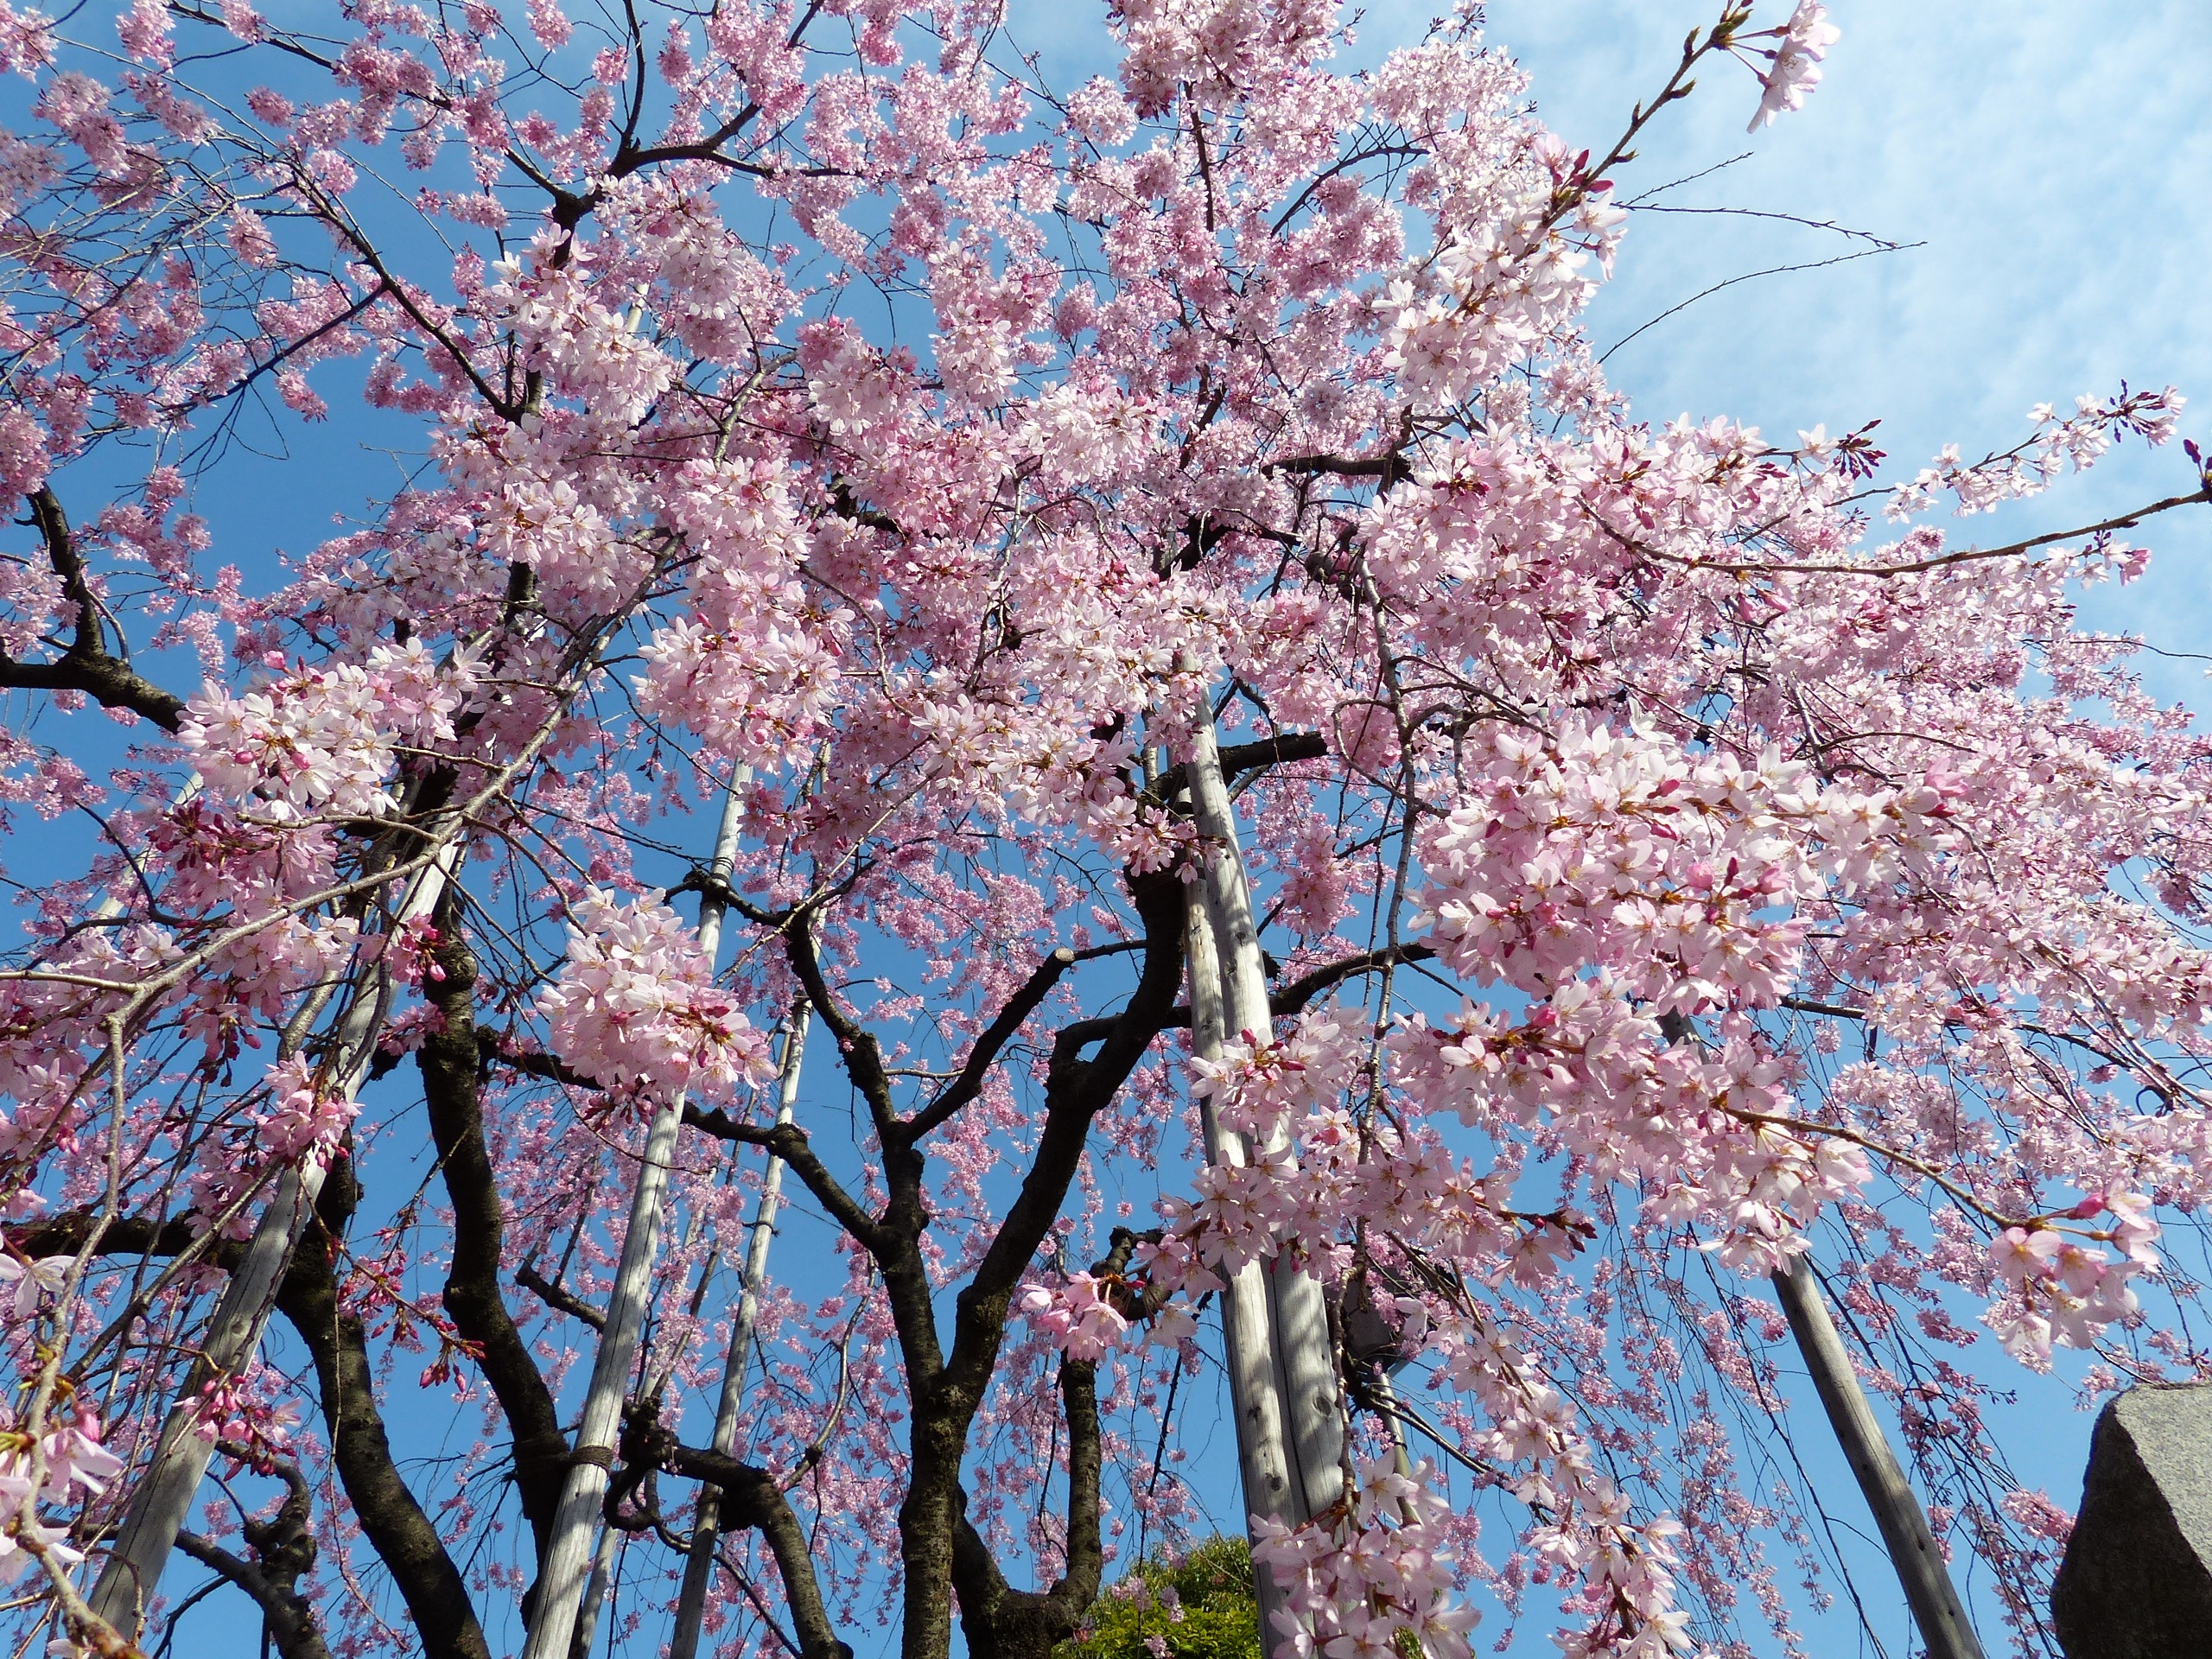
tree, nature, branch, blossom, plant, sky, white, leaf, flower, petal, food, spring, produce, blooming, pink, japan, season, cherry blossom, freshness, bright, sakura, cheery blossom